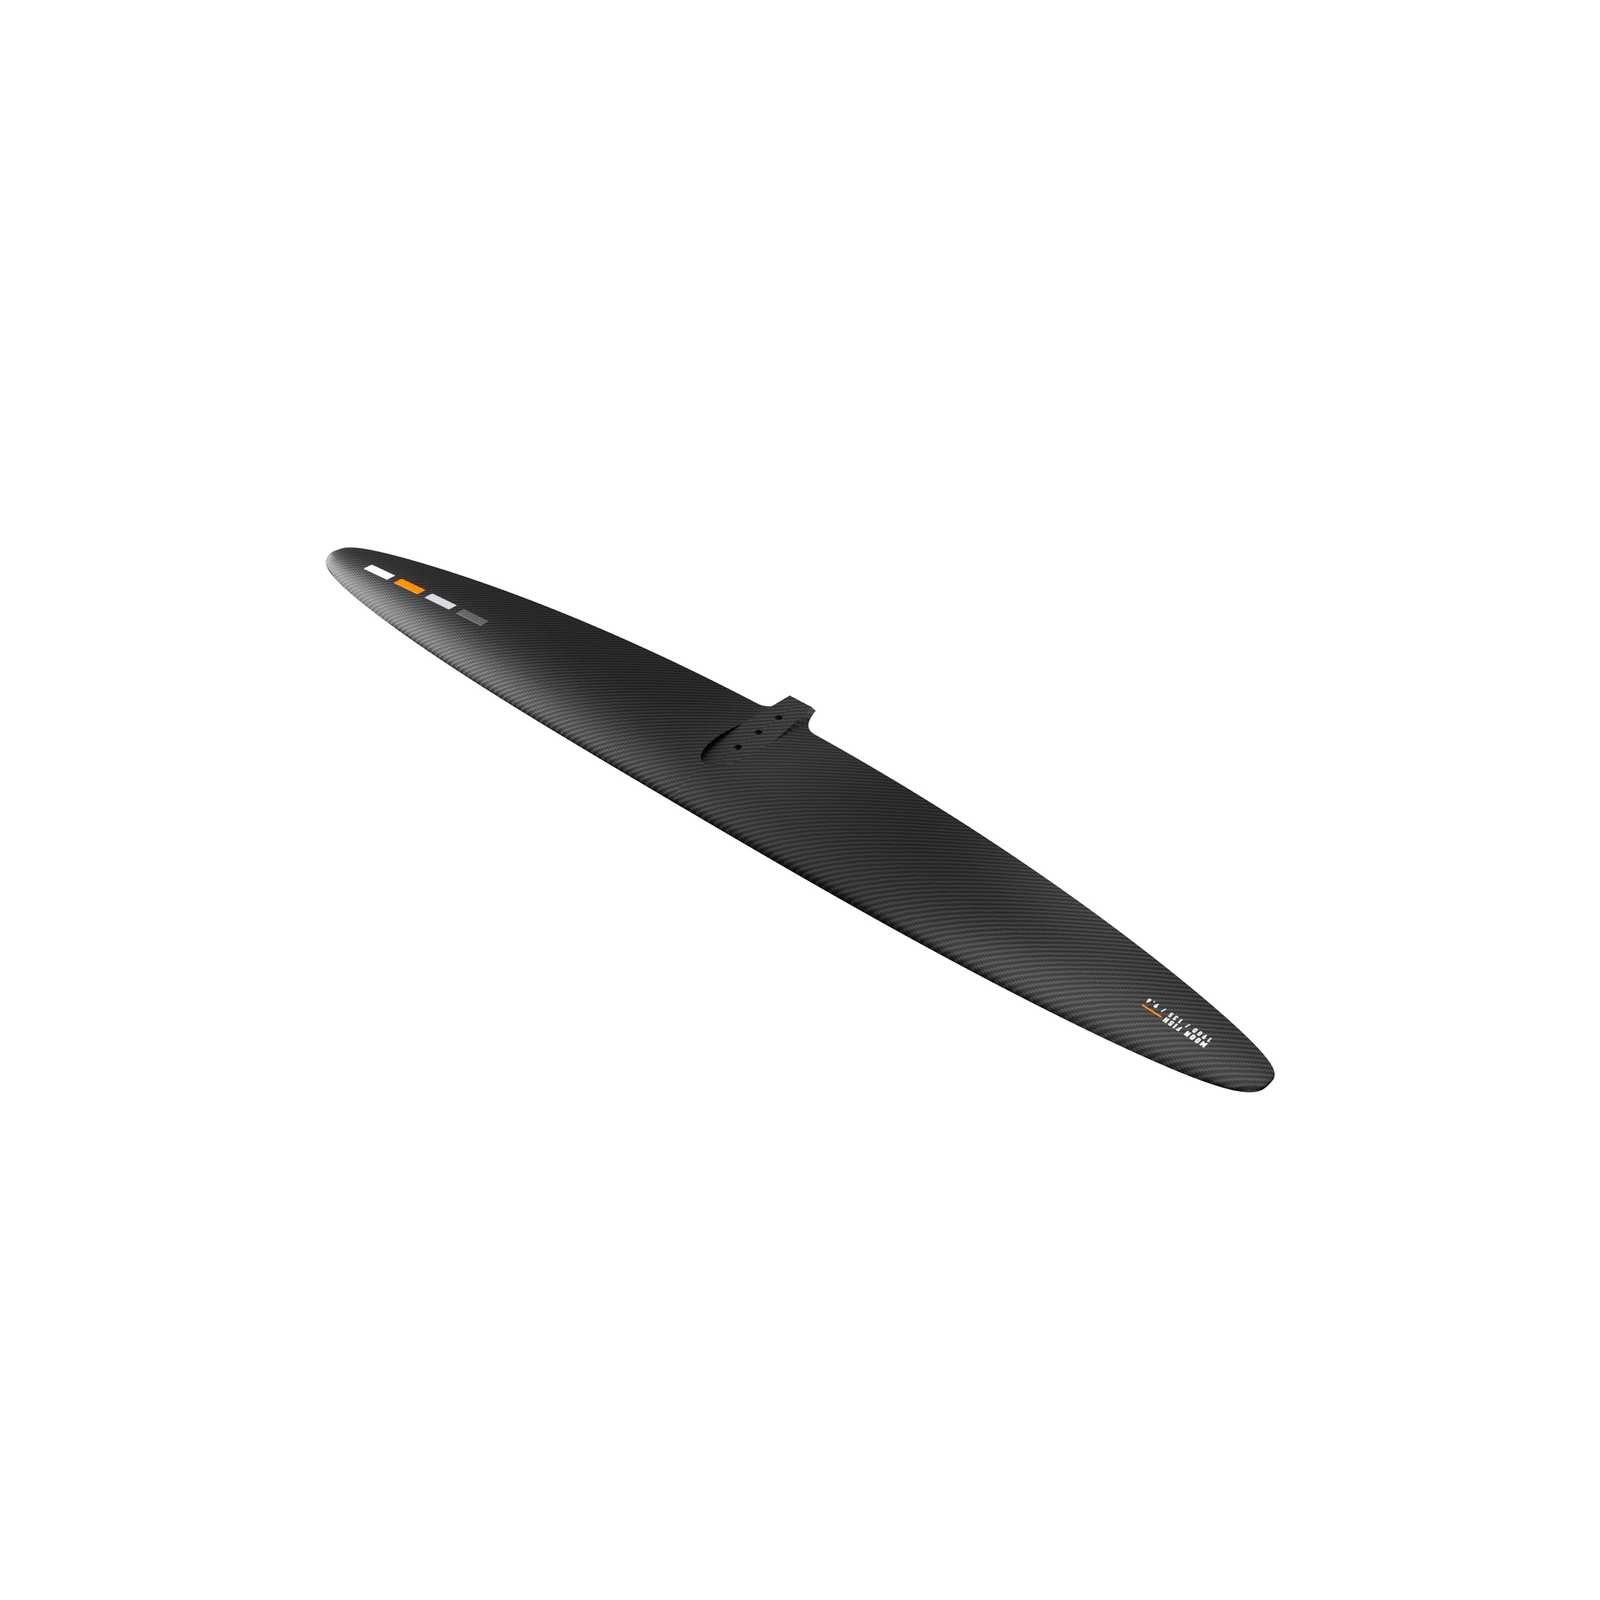
Ala Anteriore Hydrofoil Moonfish 1900 Full Carbon Dimensione 135cm RRD 30MOOFIFRW_00_1913
Brand: RRD
Category: Sporting Goods > Outdoor Recreation > Boating & Water Sports > Windsurfing